James and Mary Wallis

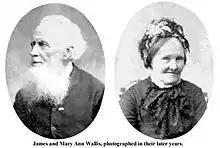

James and Mary Ann Wallis moved to Auckland in 1866. Mary Ann Wallis died on 8 February 1893 in Mount Eden. She was buried in the Symonds Street Cemetery.